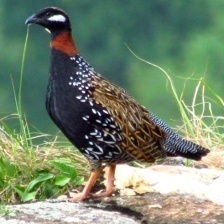
Species: BLACK FRANCOLIN
Scientific name: FRANCOLINUS FRANCOLINUS
ImageNet parent category: partridge